1-2-3 Go

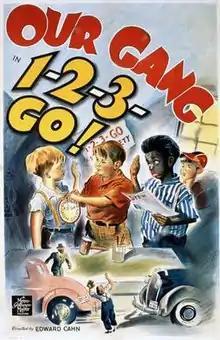

1-2-3 Go is a 1941 "Our Gang" short comedy film. It was the 199th "Our Gang" short to be released.